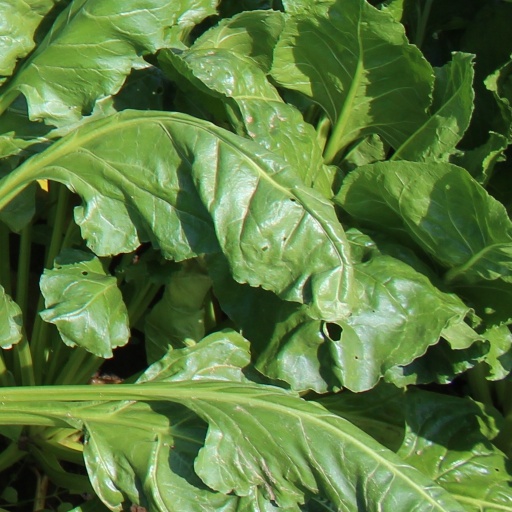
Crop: sugar beet